Johnny Mantz

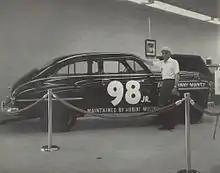
Mantz's Southern 500-winning Plymouth with car owner Hubert Westmoreland

He was the first USAC Stock Car national champ in 1956.